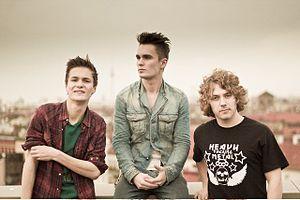
Killerpilze est un groupe de pop rock allemand, originaire de Dillingen, près de Munich. Composé de trois membres, il est formé en 2002.